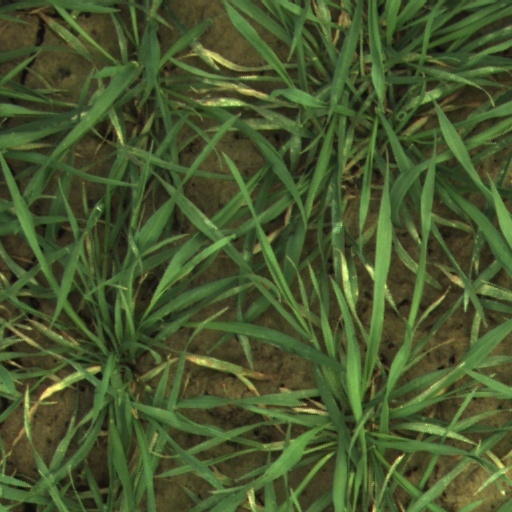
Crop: wheat